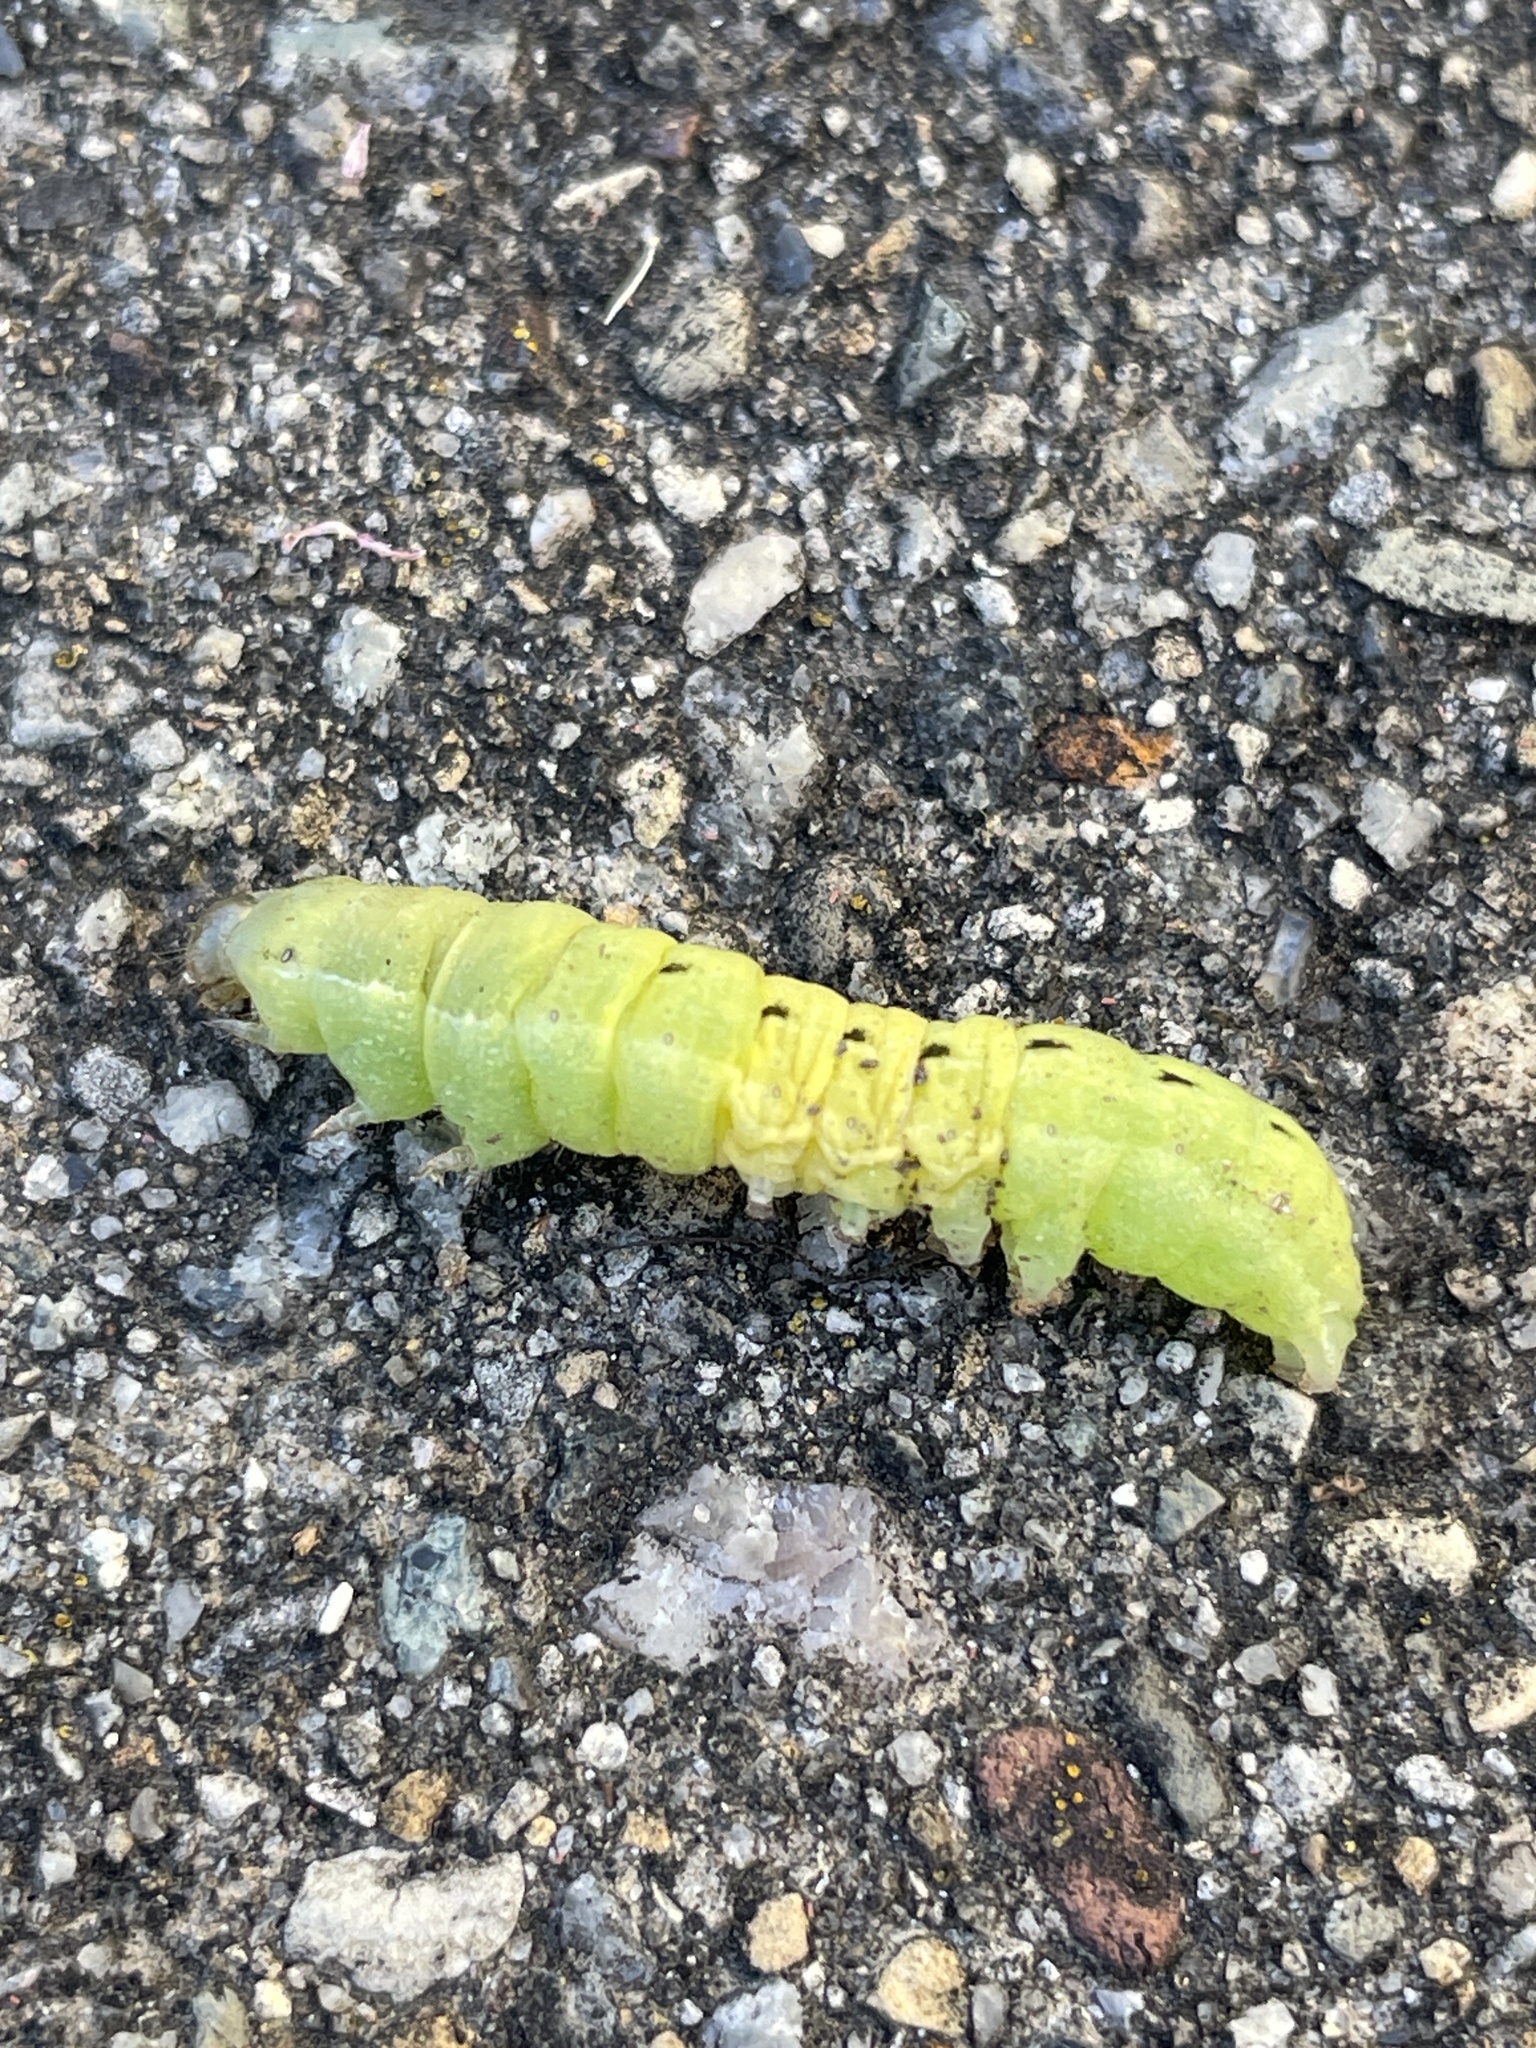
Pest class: cutworms